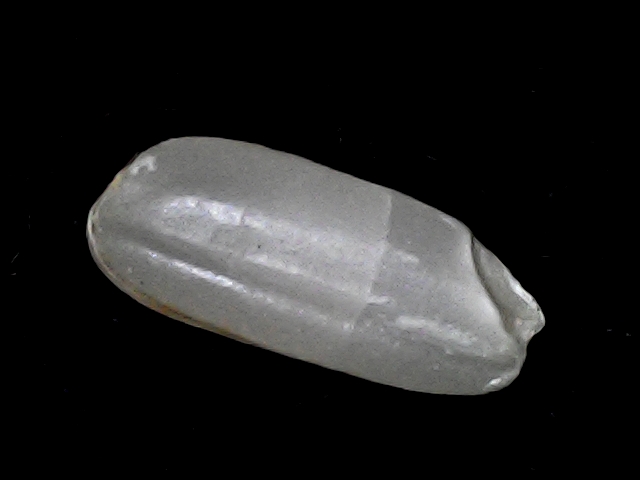
Rice variety: BD51